Breath (2017 film)

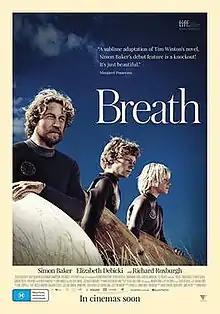
Theatrical film poster

Breath is a 2017 Australian sports drama film based on the novel of the same name by Tim Winton, and directed by Simon Baker, from a screenplay that Baker and Winton co-wrote with Gerard Lee. Baker also stars in the film alongside Elizabeth Debicki, Samson Coulter, Ben Spence and Richard Roxburgh.